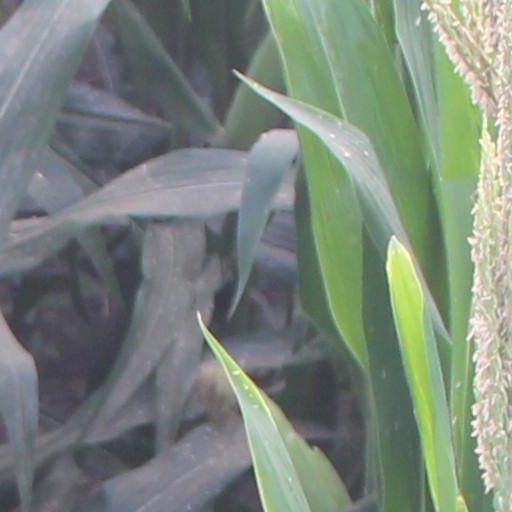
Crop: maize; corn